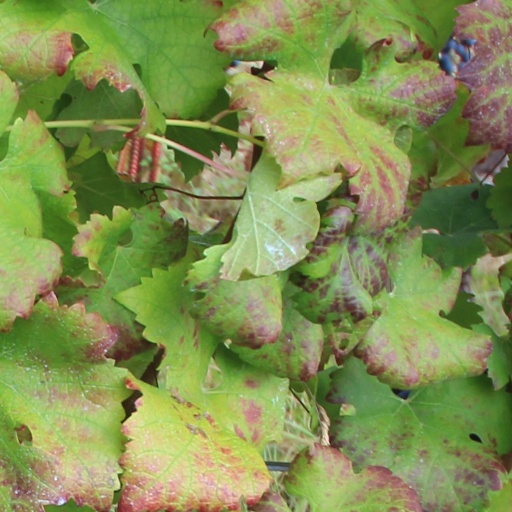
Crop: grape